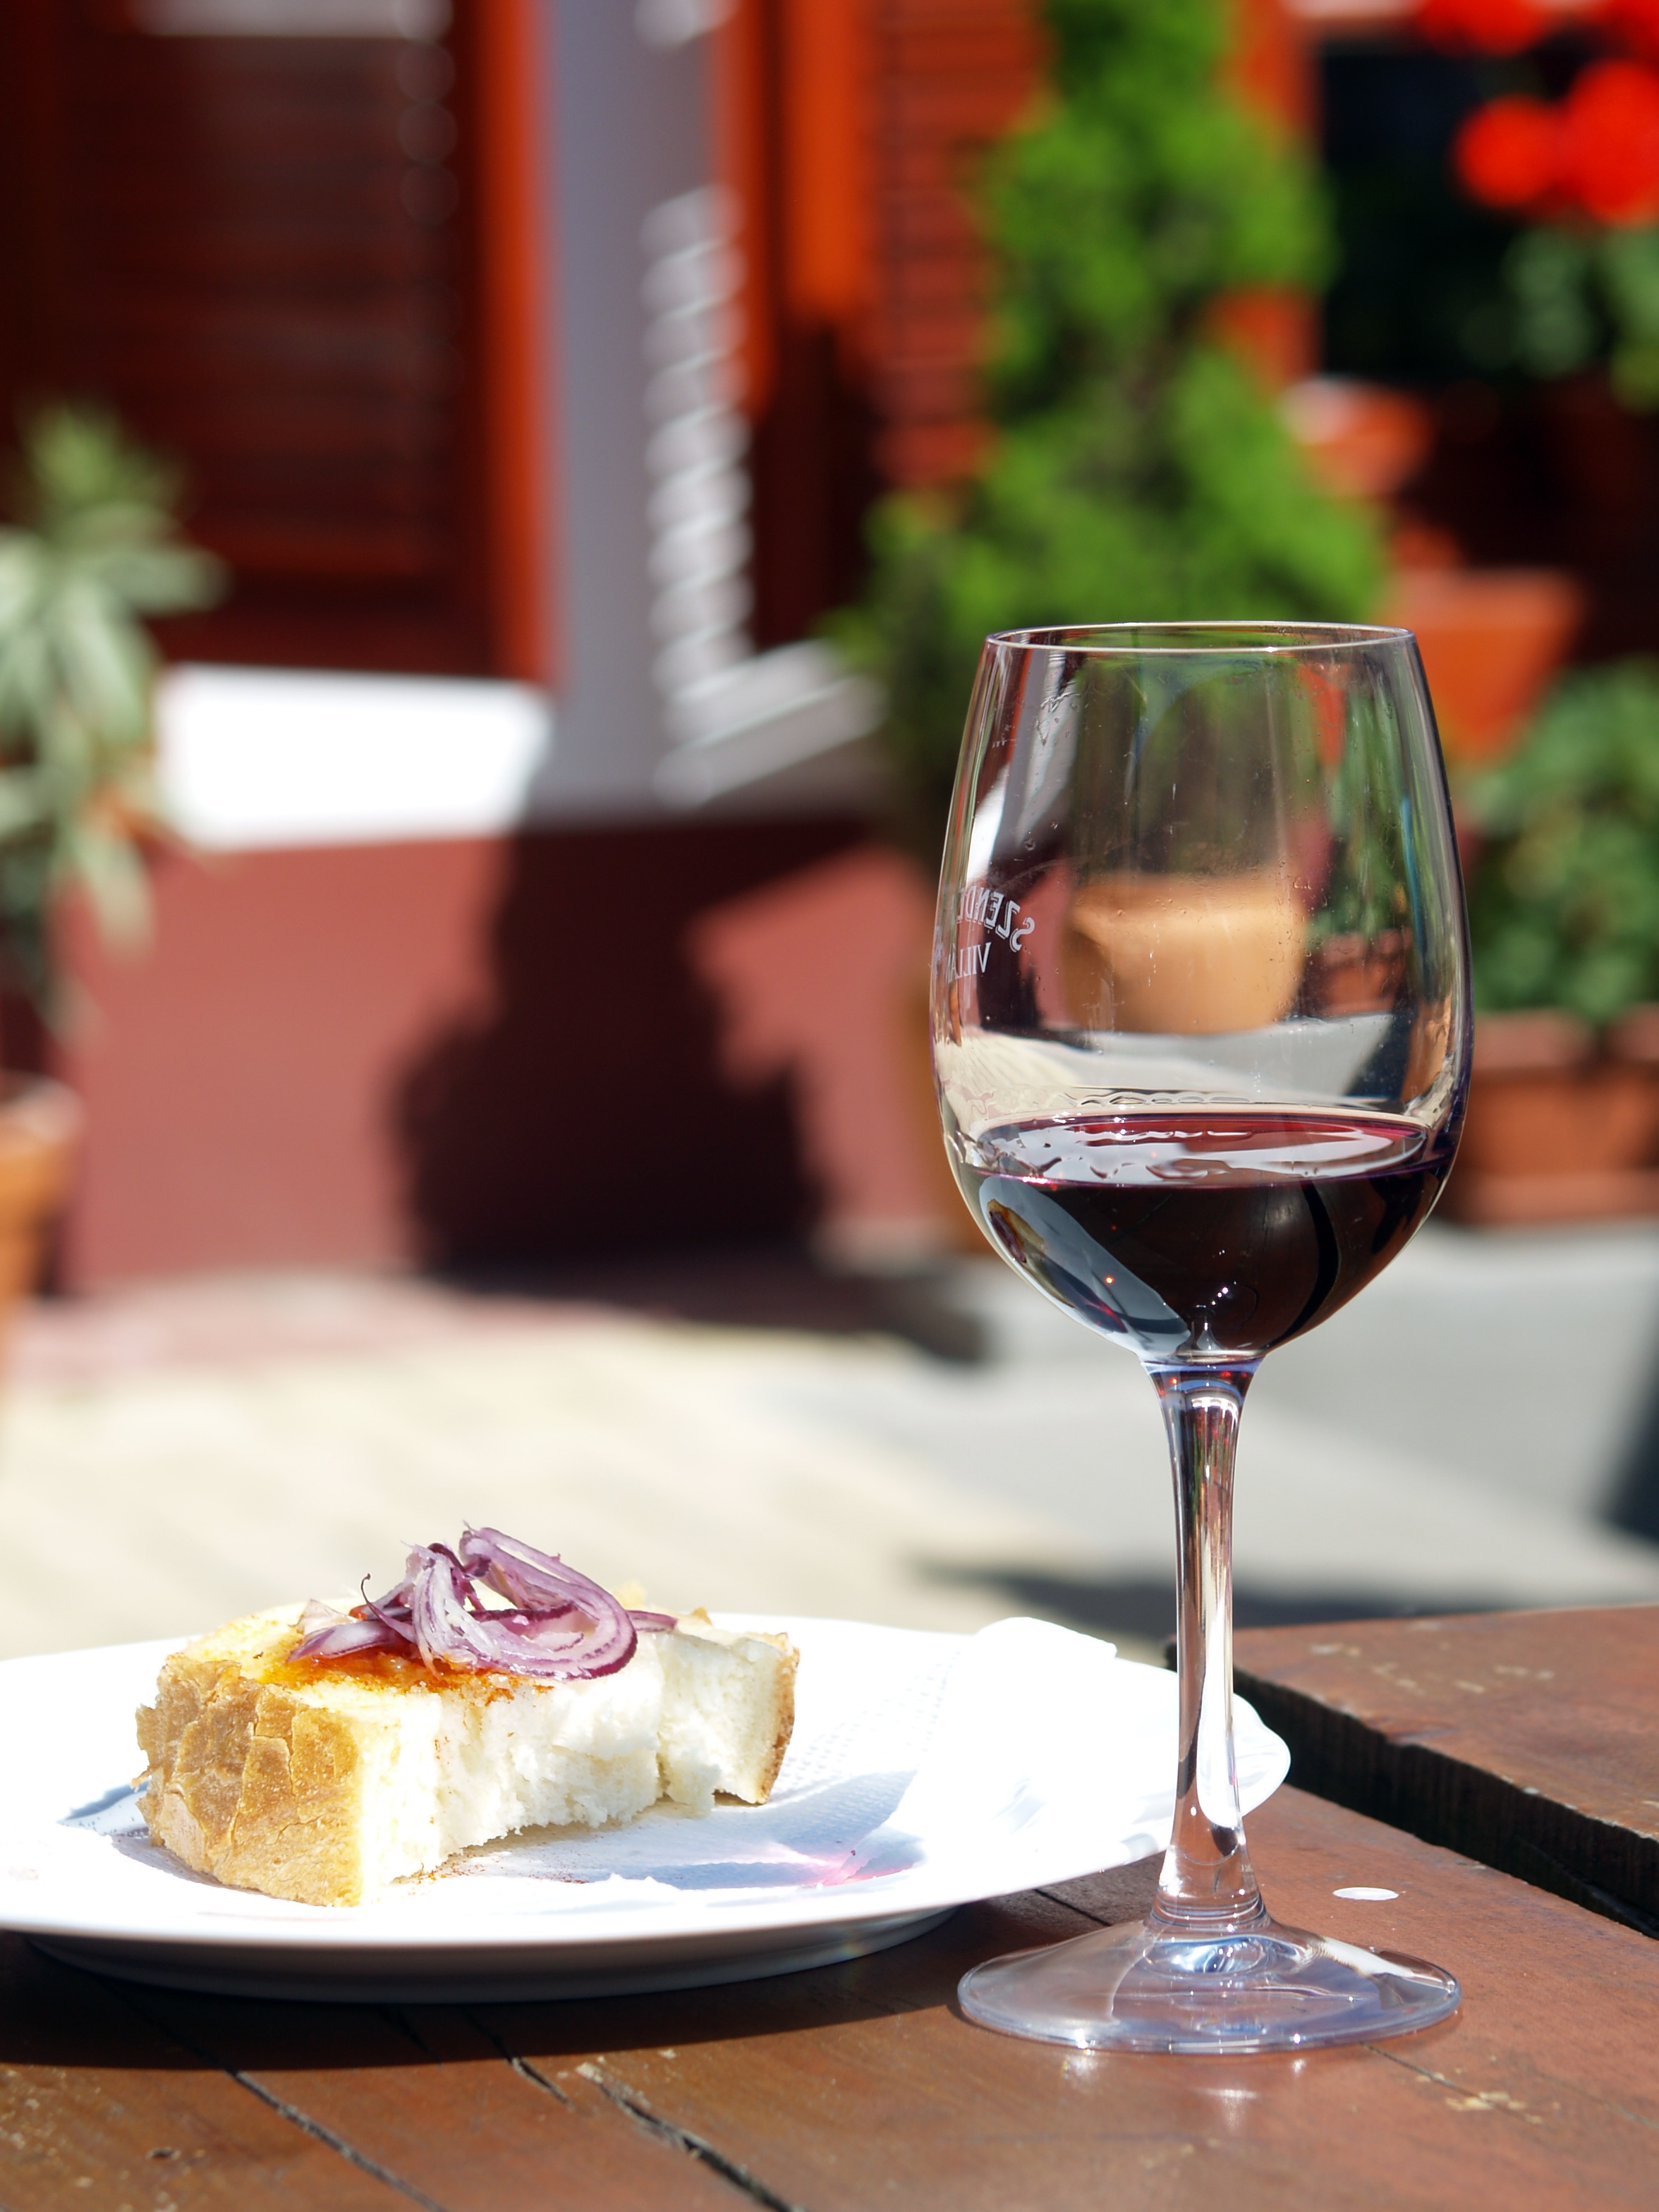
wine, glass, restaurant, meal, food, produce, drink, red wine, still life, wine glass, brunch, stemware, alcoholic beverage, baranya, vill ny